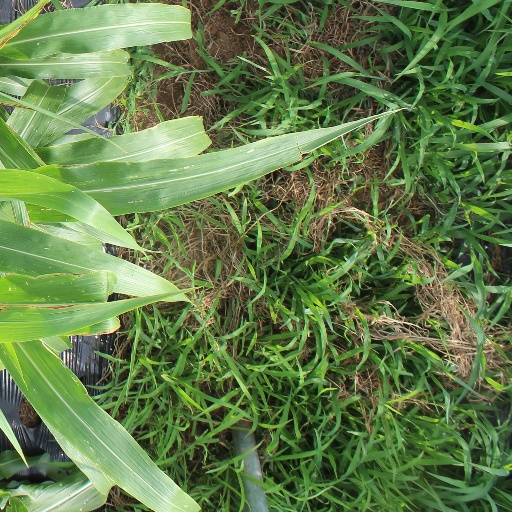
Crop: sorghum